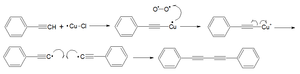
Mécanisme du couplage de Glaser.